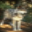
Label: wolf